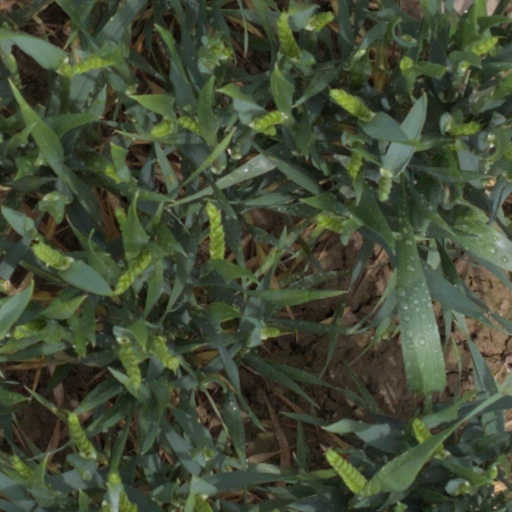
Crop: wheat